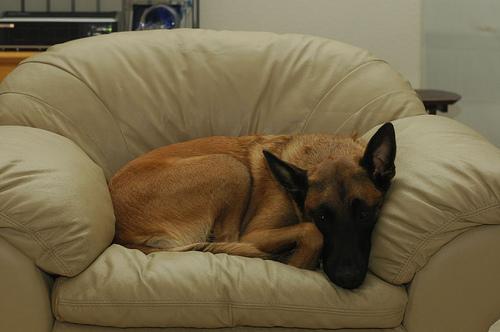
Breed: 233-n000071-malinois